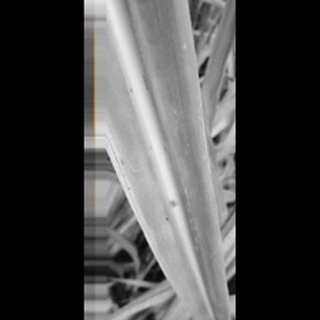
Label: sugarcane_yellow_leaf_disease